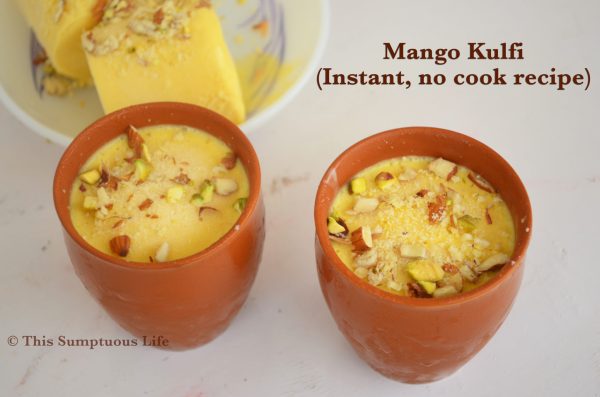
Dish: kulfi